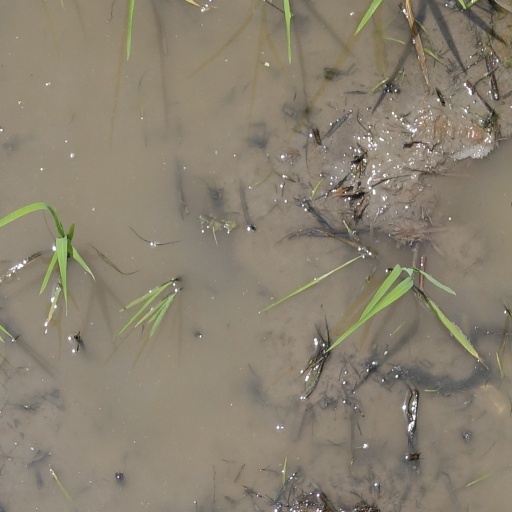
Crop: rice